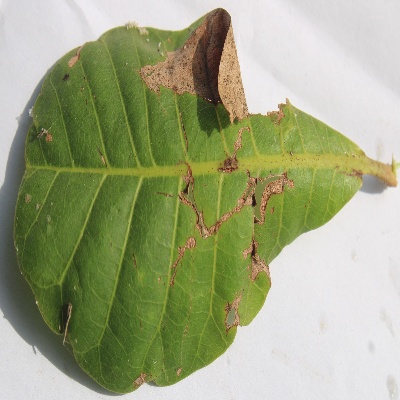
Crop: Cashew
Condition: anthracnose